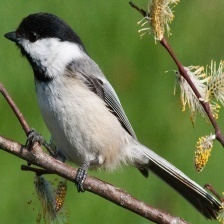
Species: BLACK-CAPPED CHICKADEE
Scientific name: POECILE ATRICAPILLUS
ImageNet parent category: chickadee